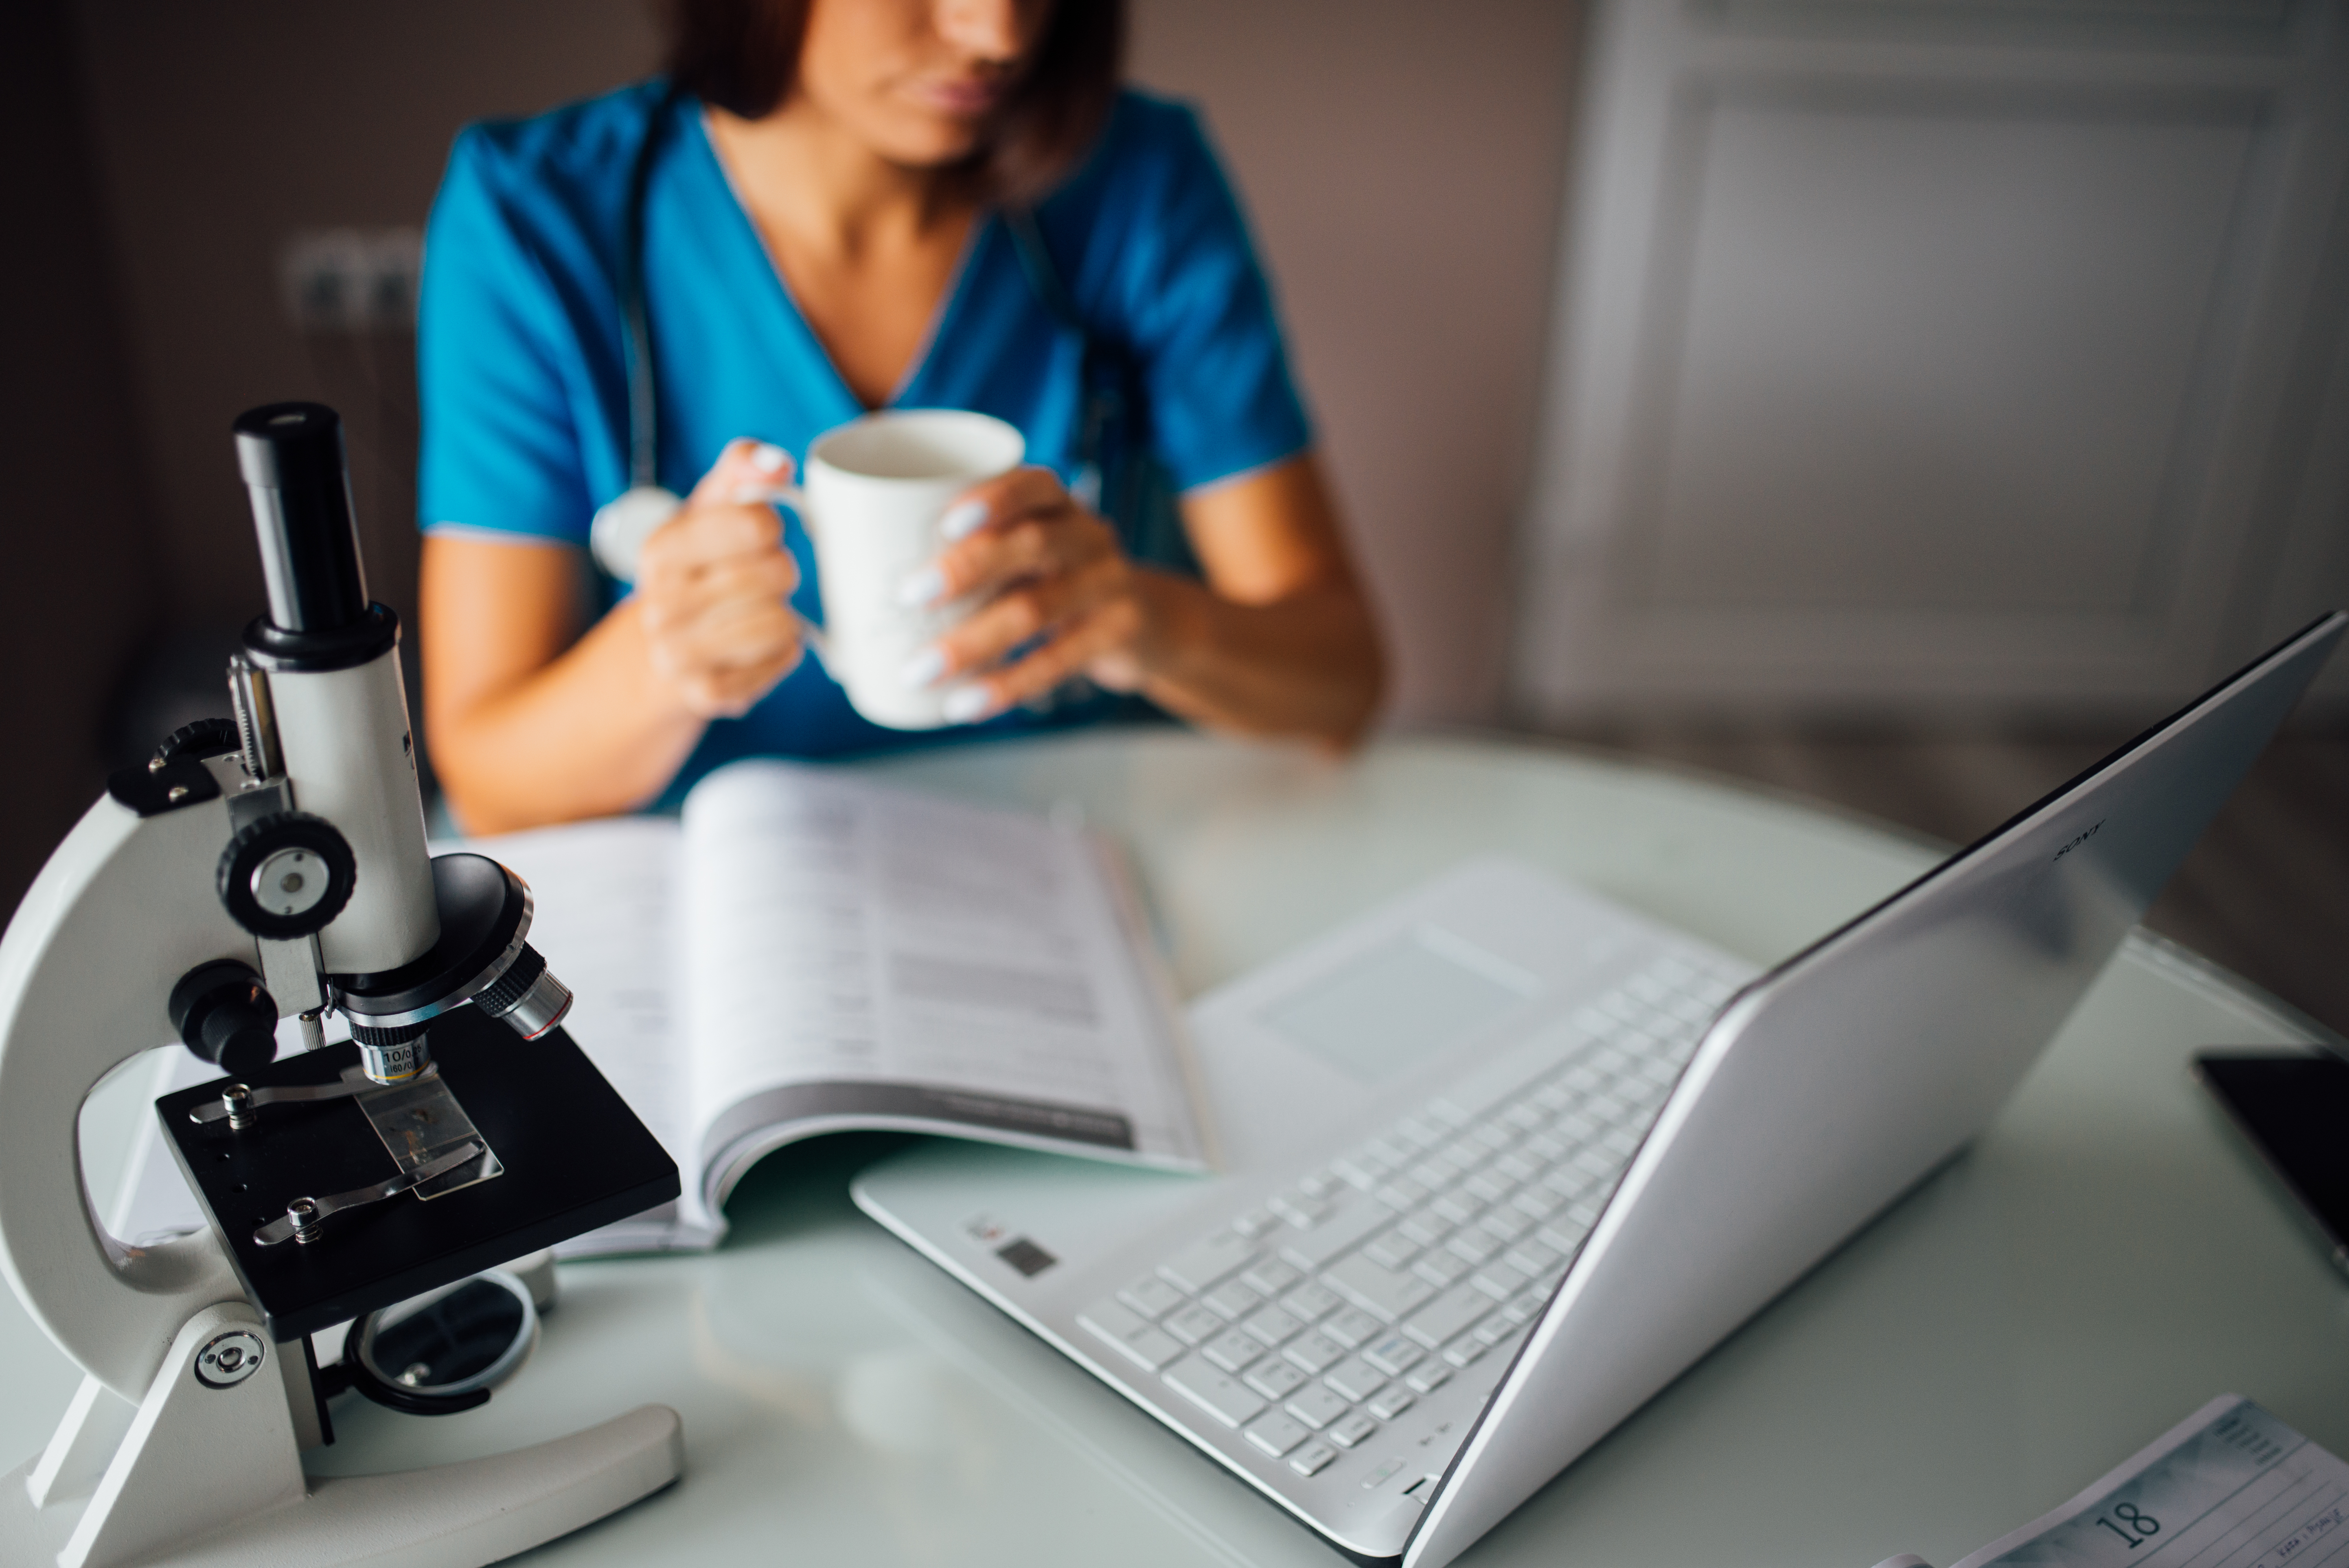
Doctor drinking coffee on a break. Microscope, laptop and a book on the table in front of her
Specialty: lab-equipment
Image credit: Shixart1985